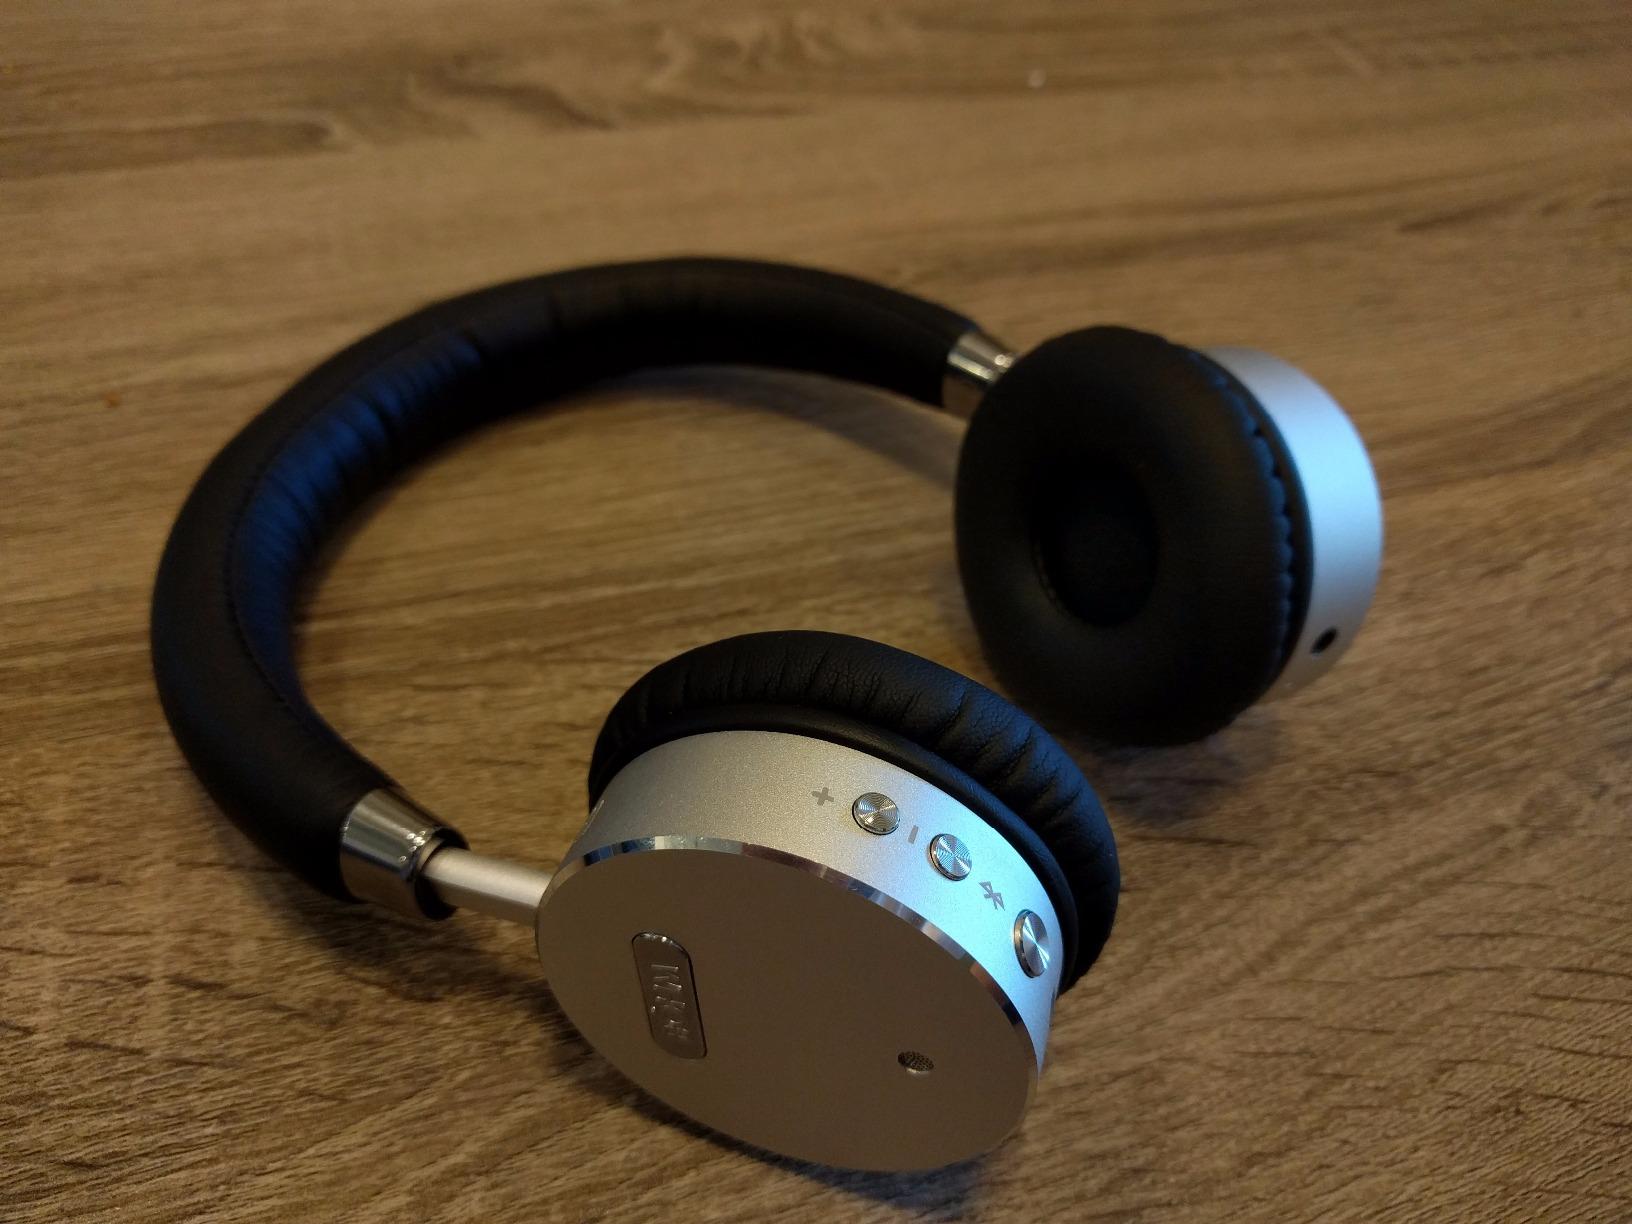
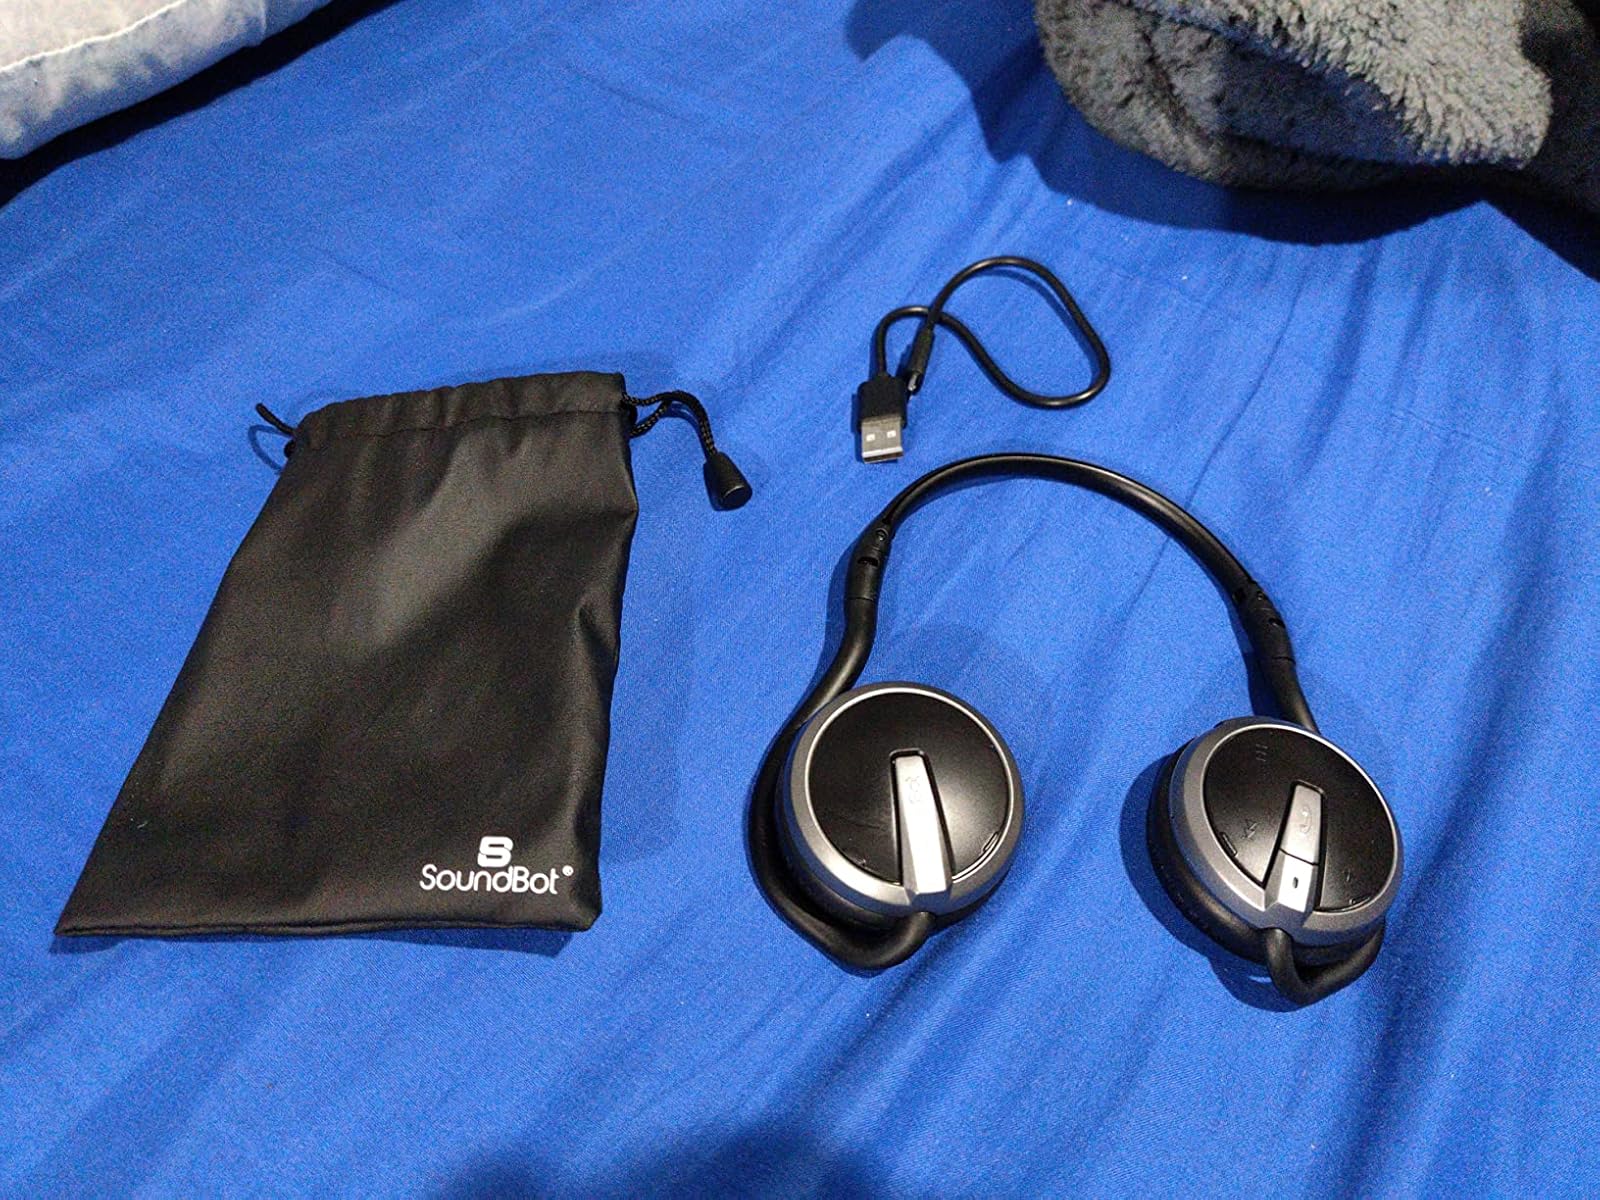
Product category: headphones
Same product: no